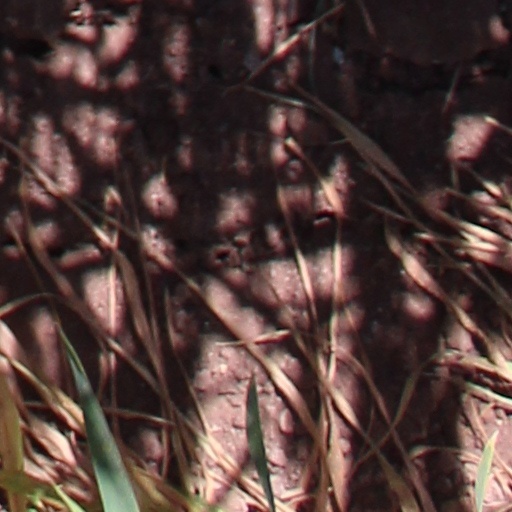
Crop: wheat